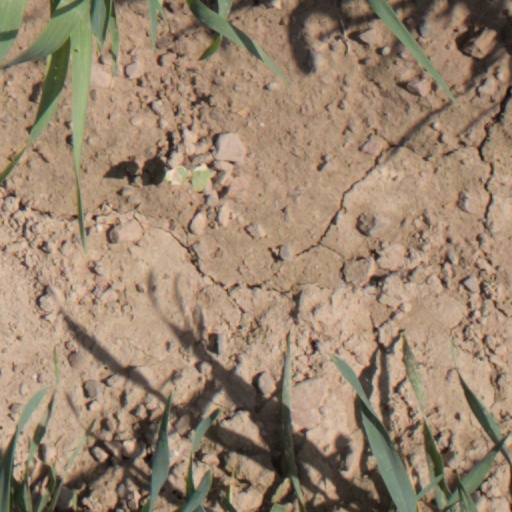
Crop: wheat